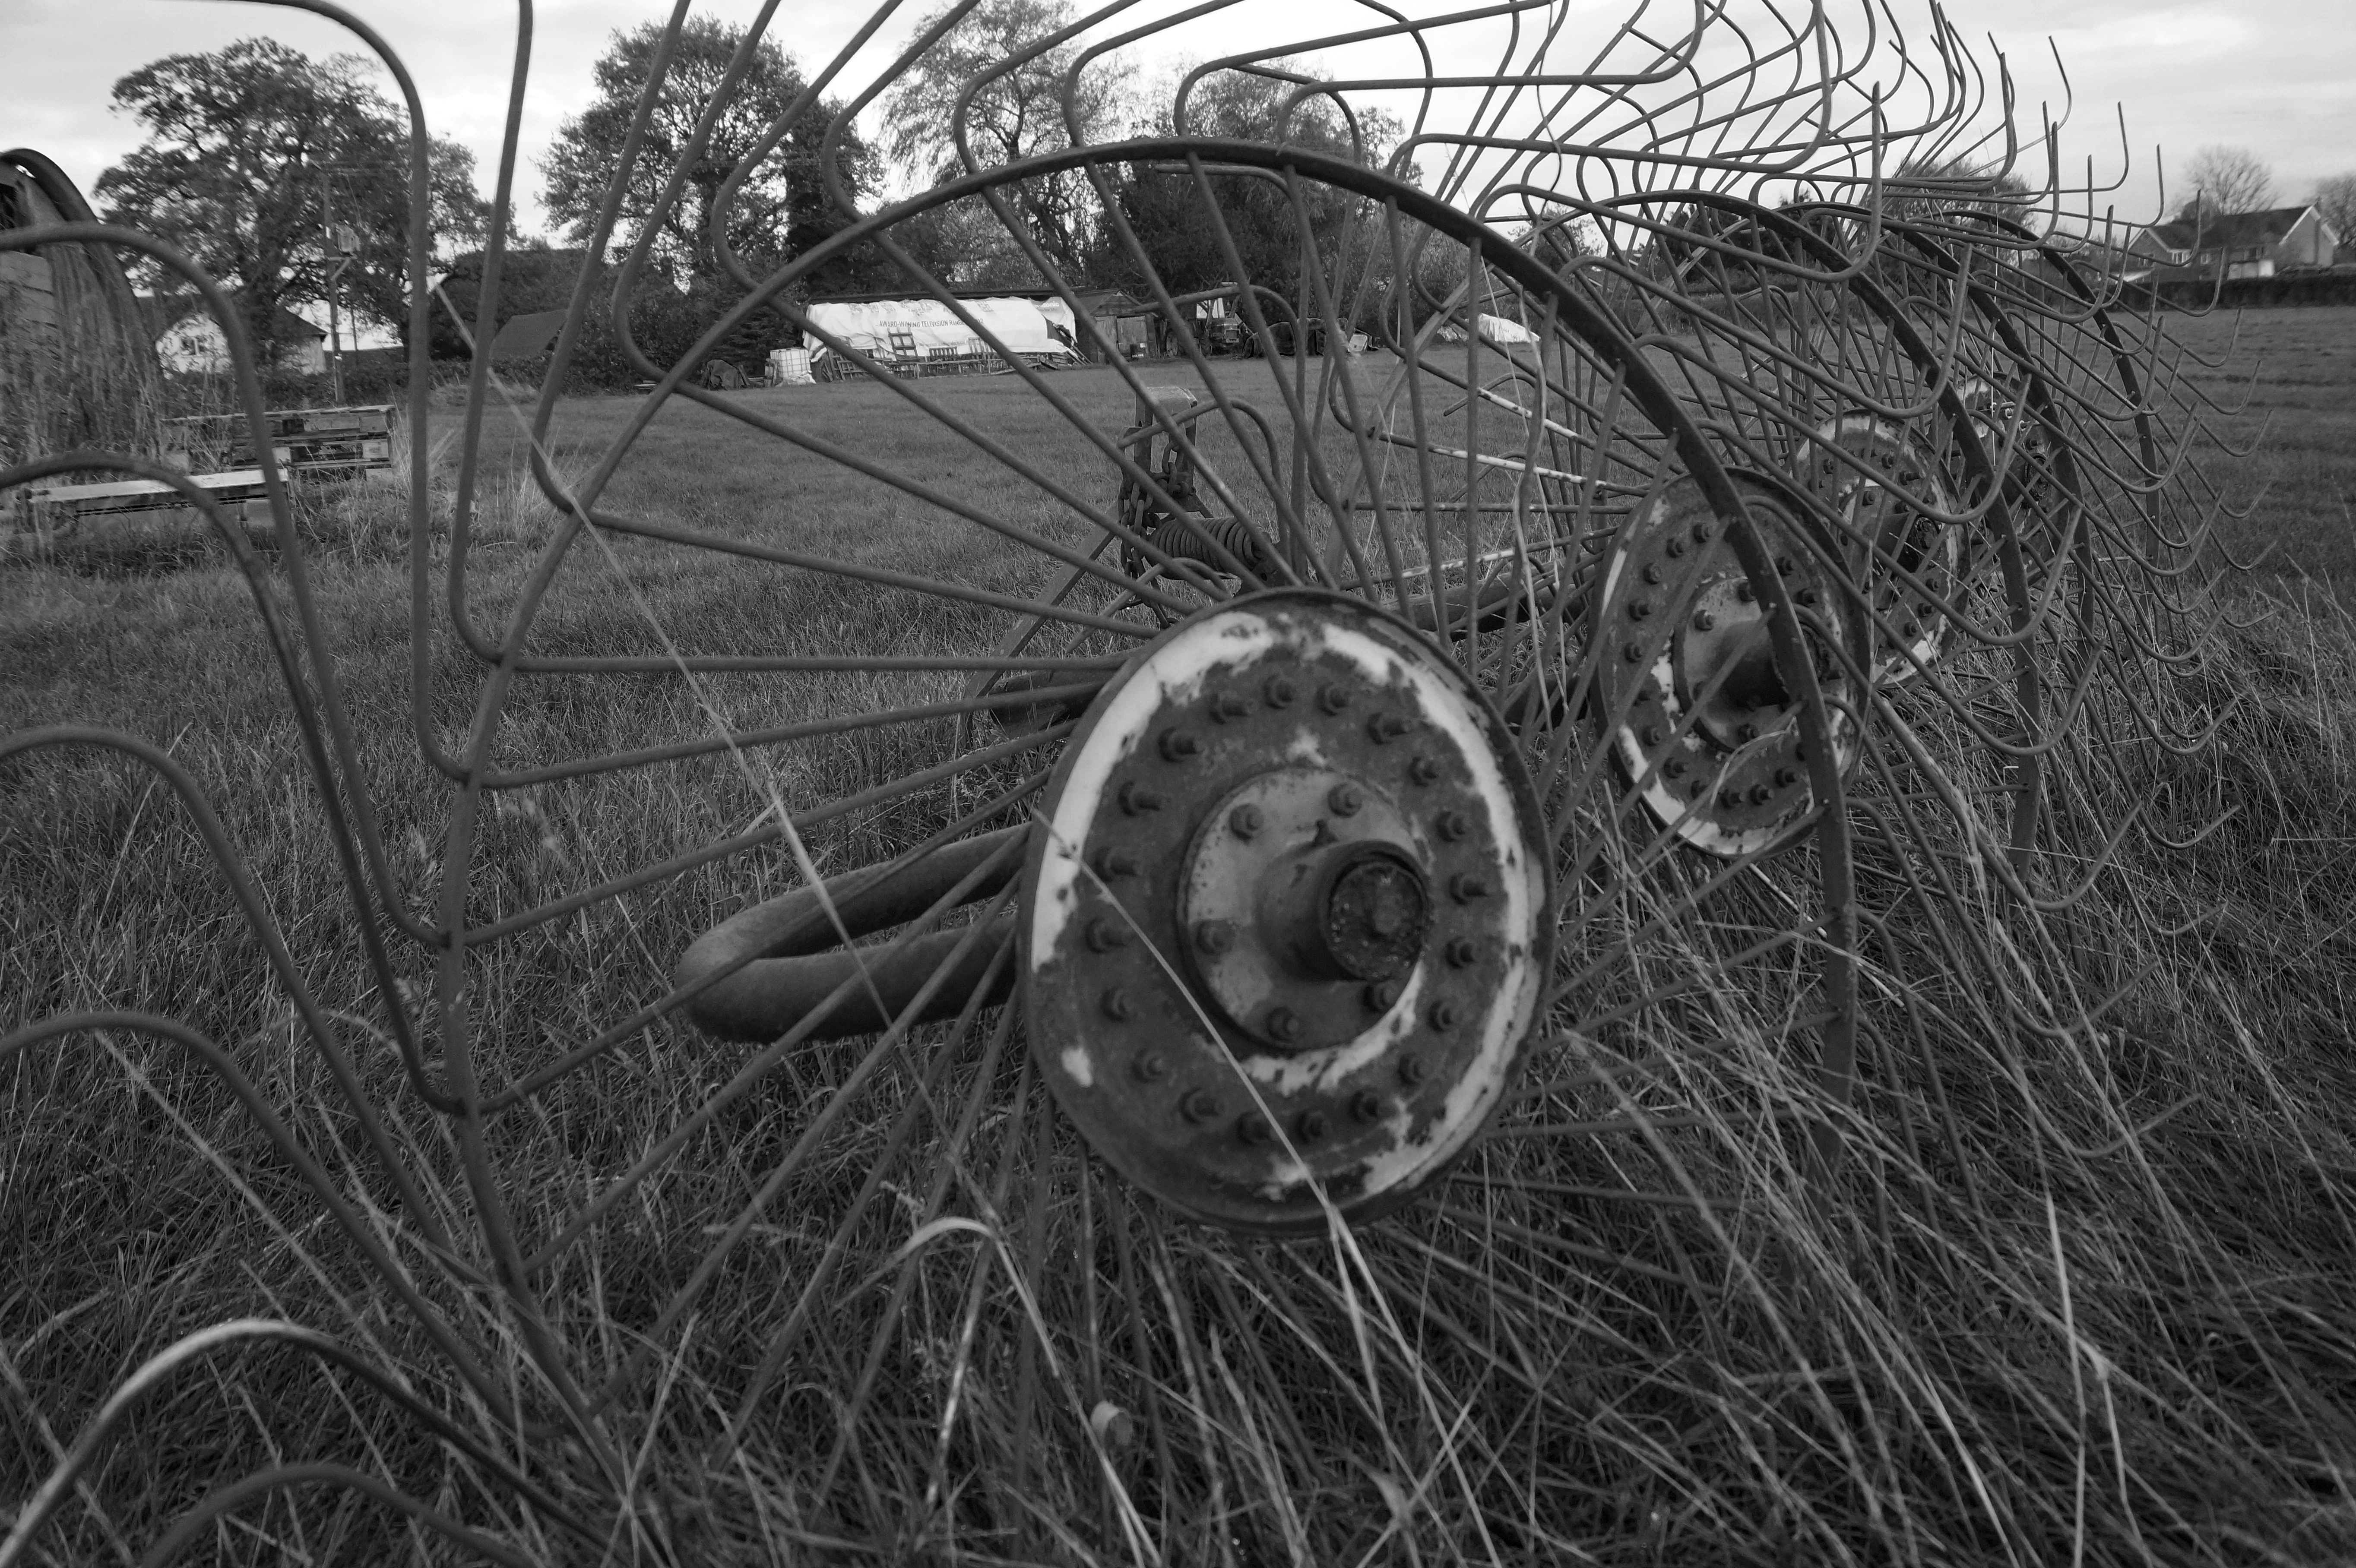
grass, black and white, white, field, farm, photography, wheel, fall, vehicle, equipment, autumn, metal, soil, black, monochrome, blackwhite, sketch, monochrome photography